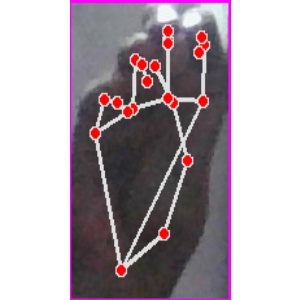
अक्षर: ङ